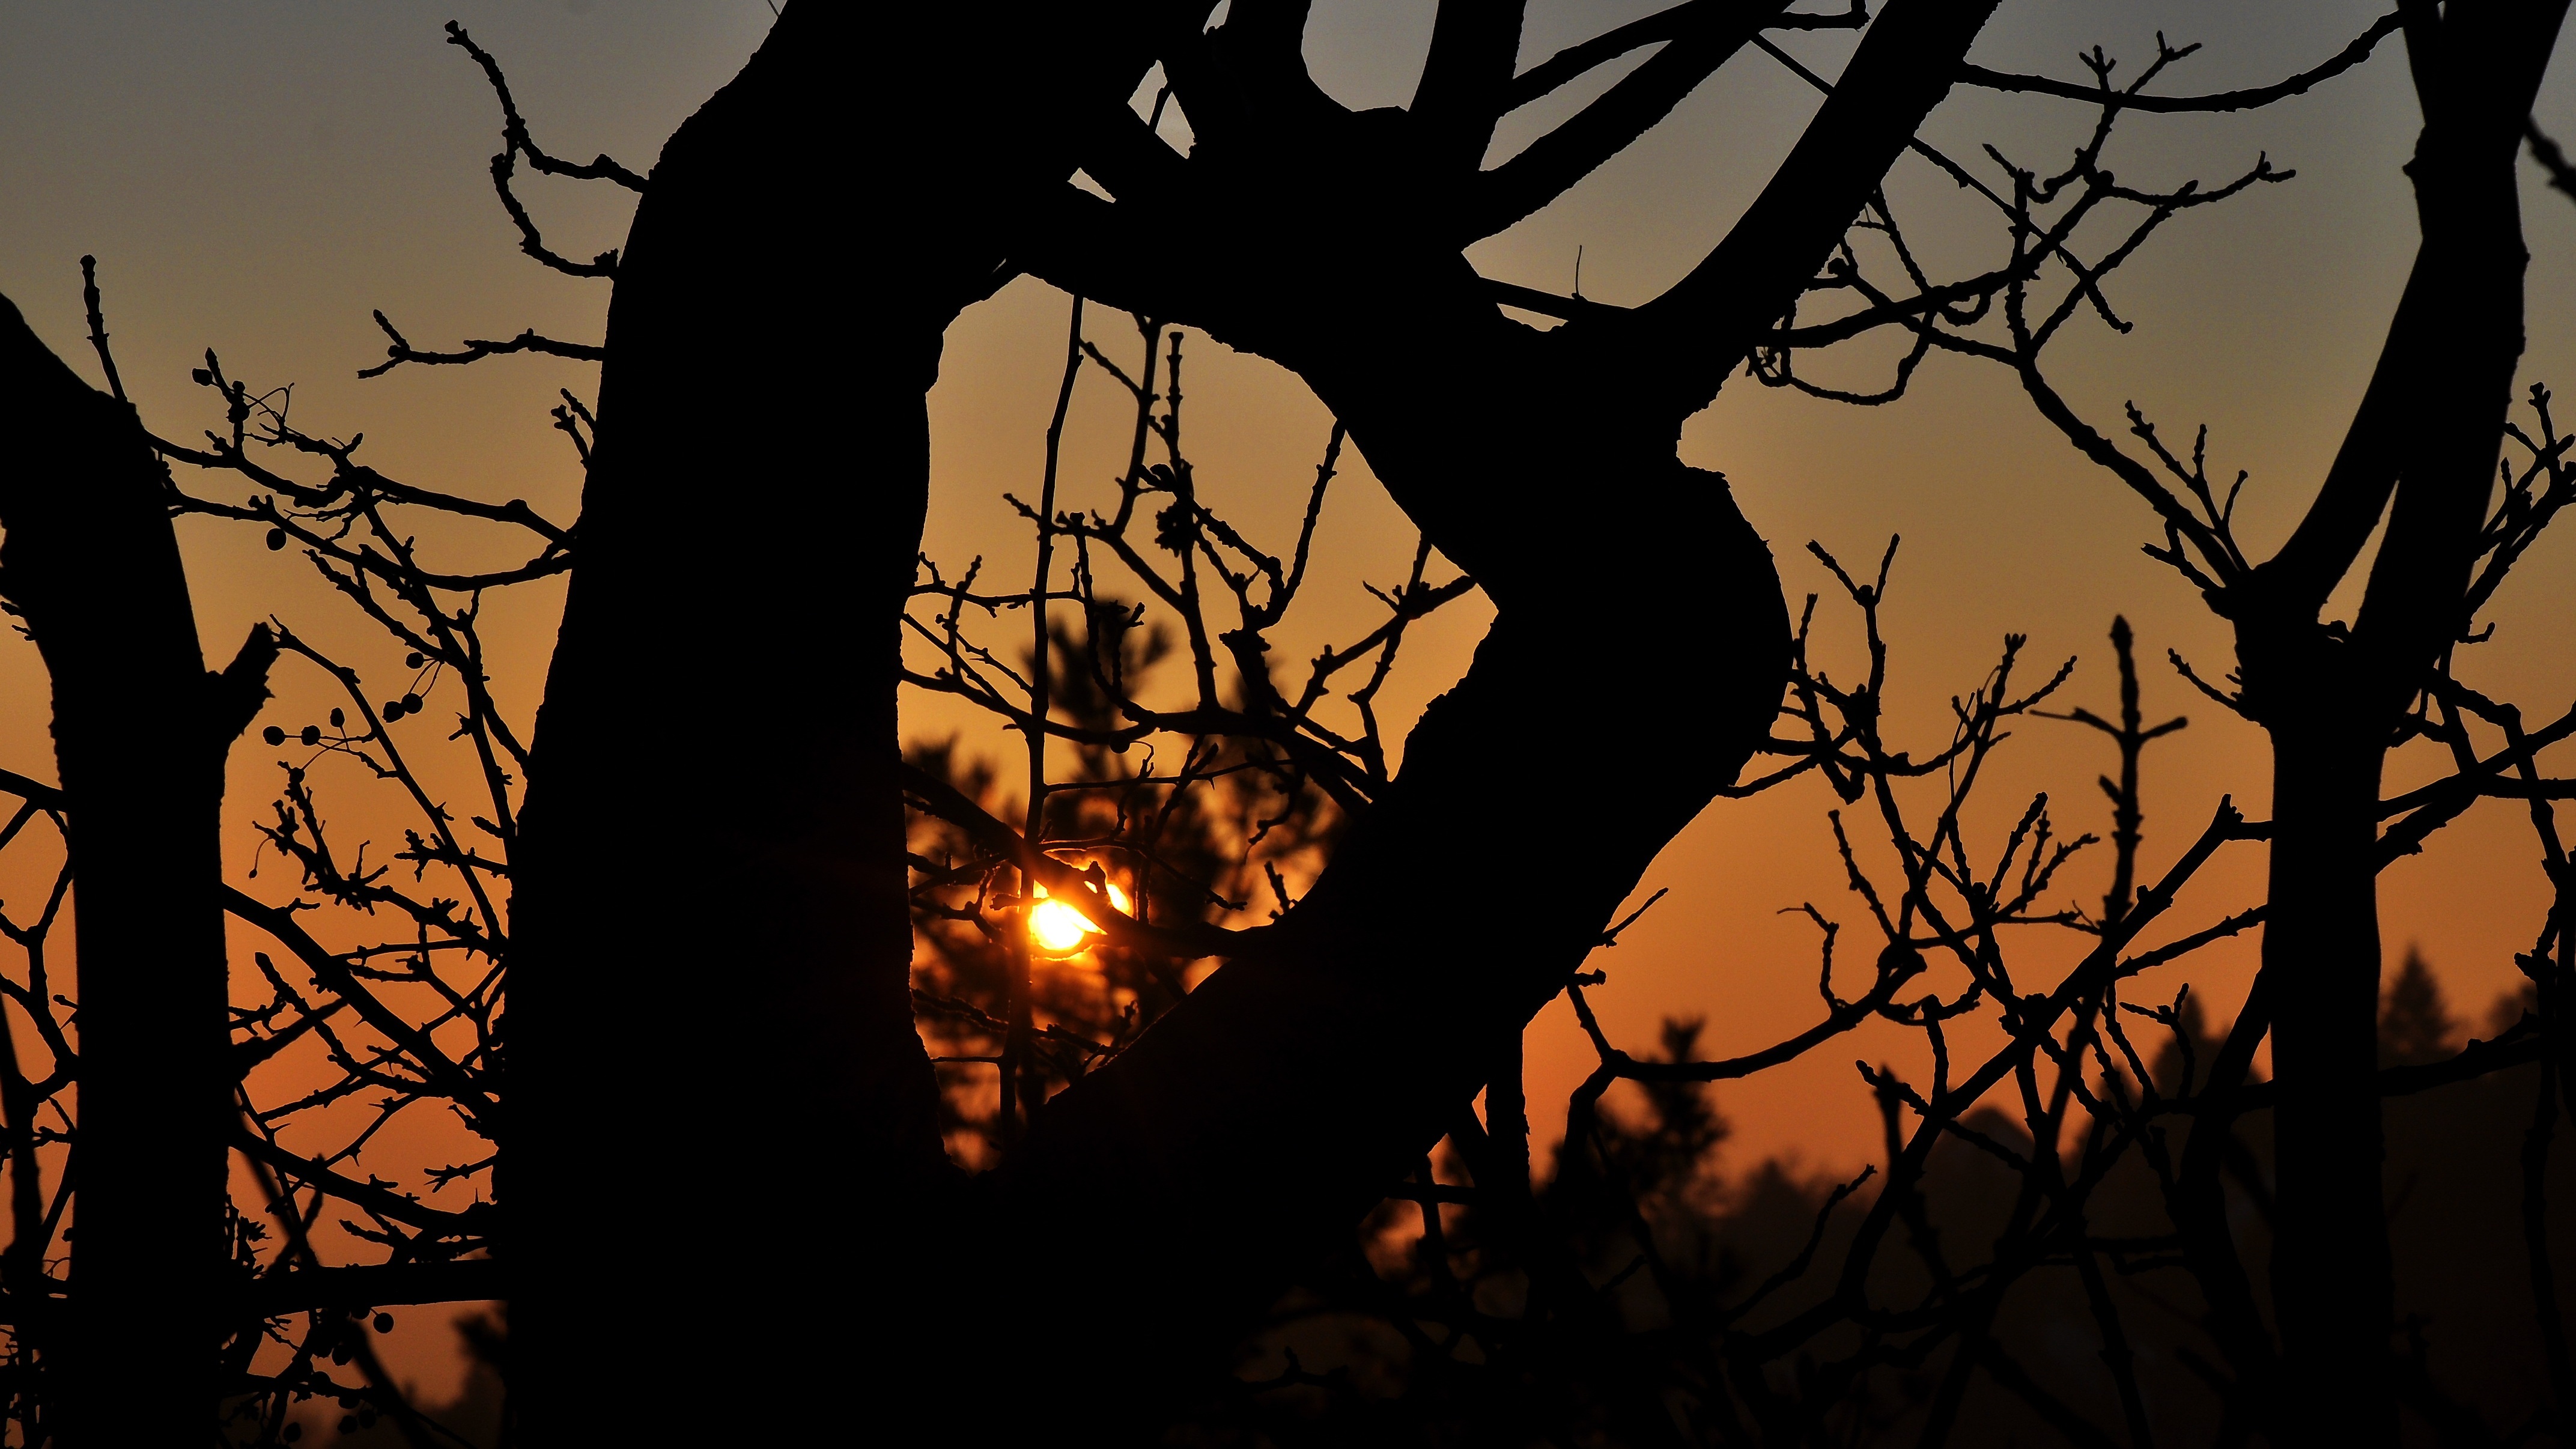
tree, nature, branch, silhouette, sunset, sunlight, morning, evening, autumn, darkness, savanna, winter landscape, colors, nightfall, night lights, woody plant